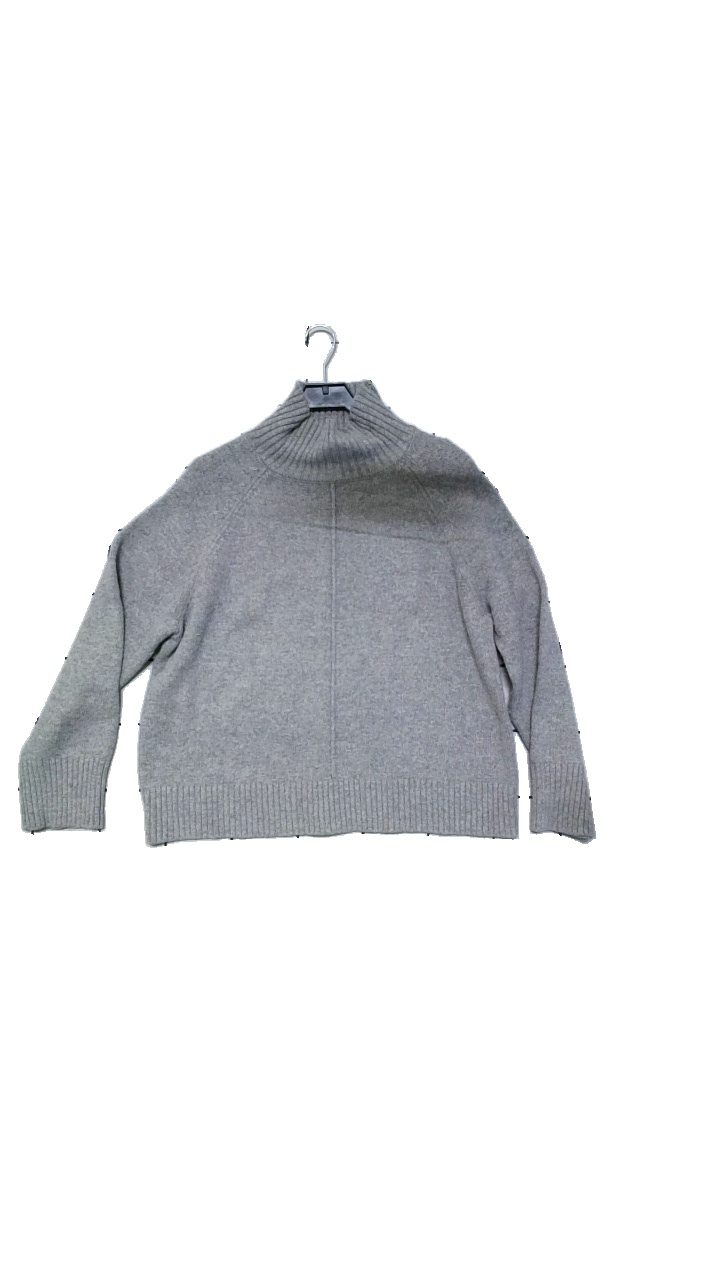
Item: Sweater (Ladies)
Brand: Carin Wester
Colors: Grey
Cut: Regular, Turtle neck
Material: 31% viscose, 23% wool, 21% polyamide, 20% COTTON
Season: All
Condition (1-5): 4
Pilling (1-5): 4
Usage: Reuse
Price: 150-250